Dresden–Werdau railway

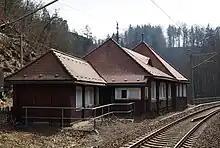
Edle Krone

"Edle Krone" halt was opened on 11 August 1862 as "Haltestelle Höckendorf" and renamed "Edle Krone" in 1871. The station is in the Wild Weißeritz valley on the southeastern edge of the Tharandt Forest (Tharandter Wald) was reclassified as a station on 1 May 1905, but reverted to a halt on 31 July 1999.